Monopulence!

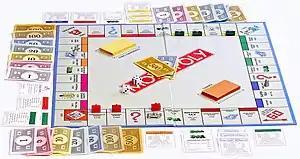
The episode's main challenge tasks contestants with creating looks inspired by the board game Monopoly ("pictured").

All fourteen contestants return to the Werk Room after Hormona Lisa was saved from elimination because she pulled a correct lever on the previous episode. On a new day, RuPaul greets the contestants and reveals the main challenge: to design a Monopoly-inspired look for the runway. The category is "Monopulence", tasking contestants to create an outfit. The contestants draw cards to win money and determine which color to use for the challenge, then create their looks in the Werk Room. RuPaul visits to offer individual feedback and leaves the results of the Rate-A-Queen votes. The contestants review the results together, then continue to work on their runway looks.